Darracq Motor Engineering Company

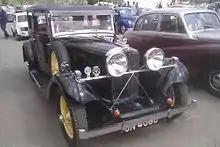
1934 Talbot AX65, body by Darracq

After the 1918 Armistice the Fulham Works once again made motor car bodies for Darracqs and continued to assemble French-sourced components.